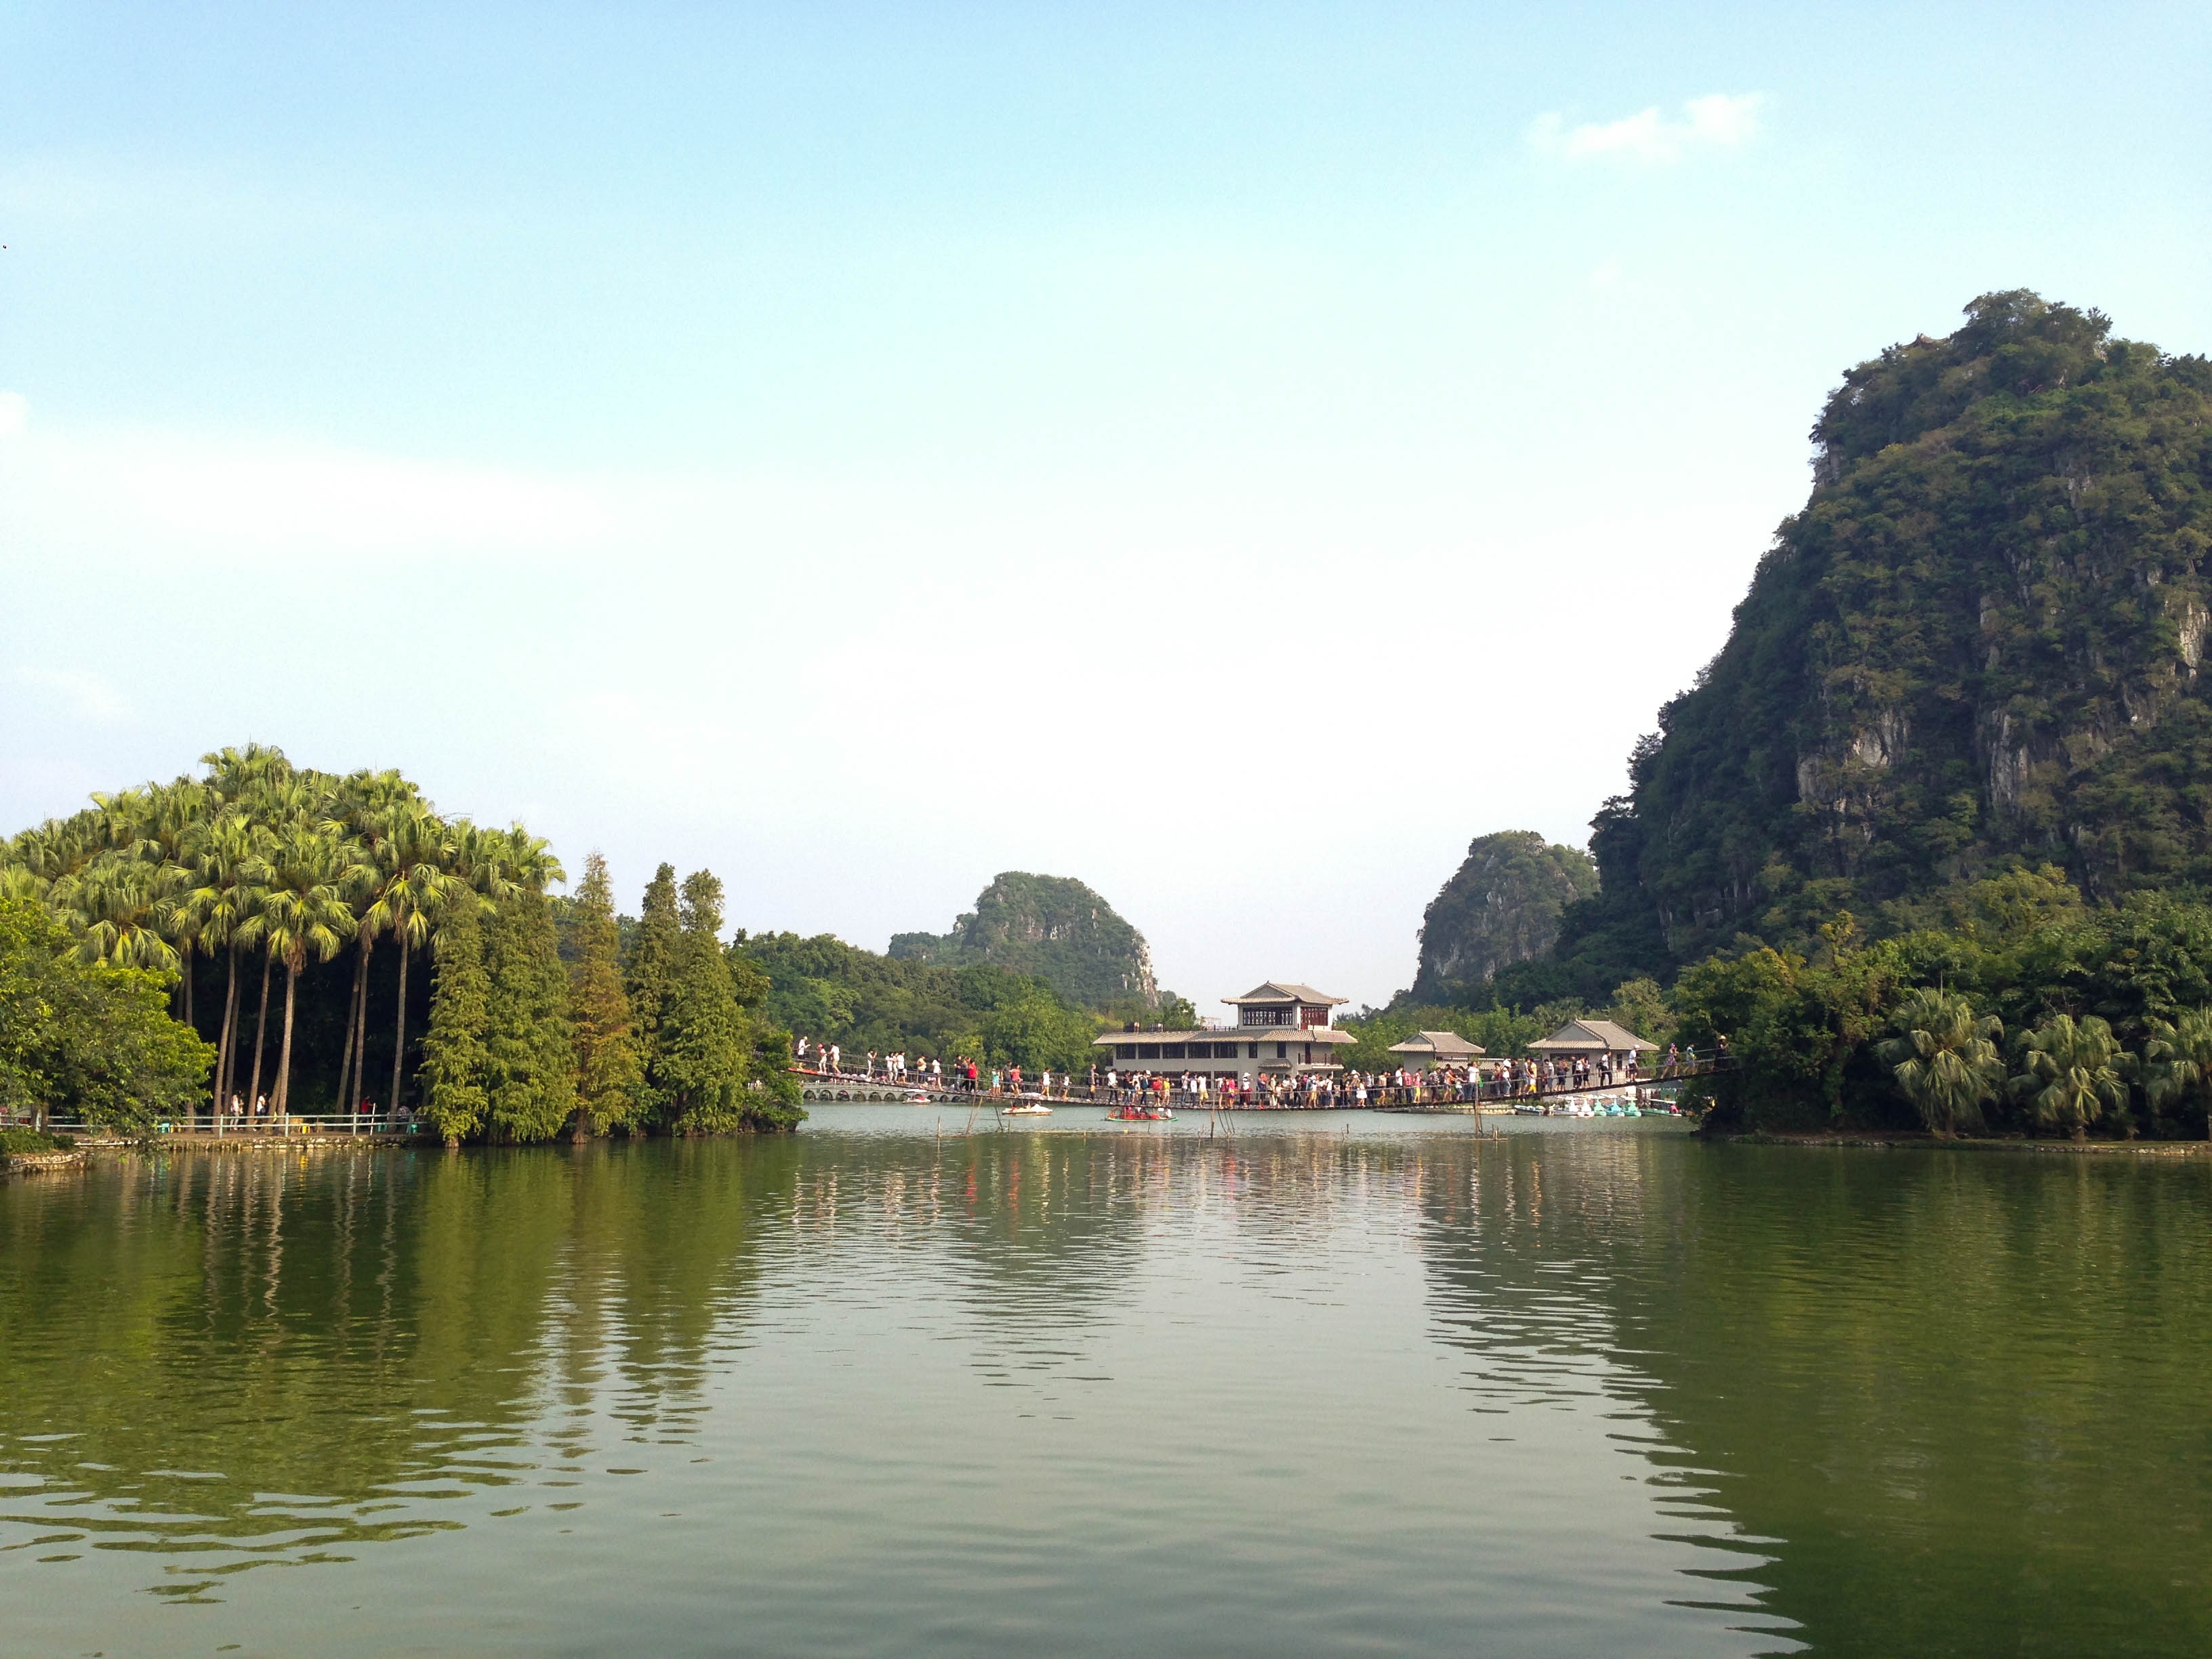
lake, river, pond, reflection, bay, reservoir, waterway, body of water, china, loch, the scenery, zhaoqing, seven star crags